William T. Cahill

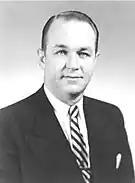
Cahill as a congressman

In 1937 and 1938, Cahill was a special agent of the Federal Bureau of Investigation. In 1939 he was admitted to the bar and began his political career. Living in Collingswood, New Jersey, Cahill was the city prosecutor of Camden, New Jersey, in 1944 and 1945, was the first assistant prosecutor of Camden County from 1948 to 1951 and was a special deputy attorney general of the State of New Jersey in 1951.